Reggae

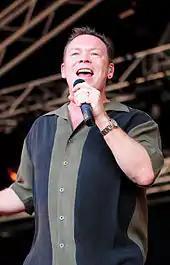
UB40's former frontman Ali Campbell performing in 2009.

Reggae is noted for its tradition of social criticism in its lyrics, although many reggae songs discuss lighter, more personal subjects, such as love and socializing. Many early reggae bands covered Motown or Atlantic soul and funk songs. Some reggae lyrics attempt to raise the political consciousness of the audience, such as by criticizing materialism, or by informing the listener about controversial subjects such as apartheid. Many reggae songs promote the use of cannabis (also known as "herb", "ganja", or "sinsemilla"), considered a sacrament in the Rastafari movement. There are many artists who utilize religious themes in their music – whether it be discussing a specific religious topic, or simply giving praise to God (Jah). Other common socio-political topics in reggae songs include black nationalism, anti-racism, anti-colonialism, anti-capitalism and criticism of political systems and "Babylon".